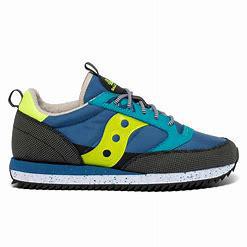
Brand: Saucony
Model: Jazz Original